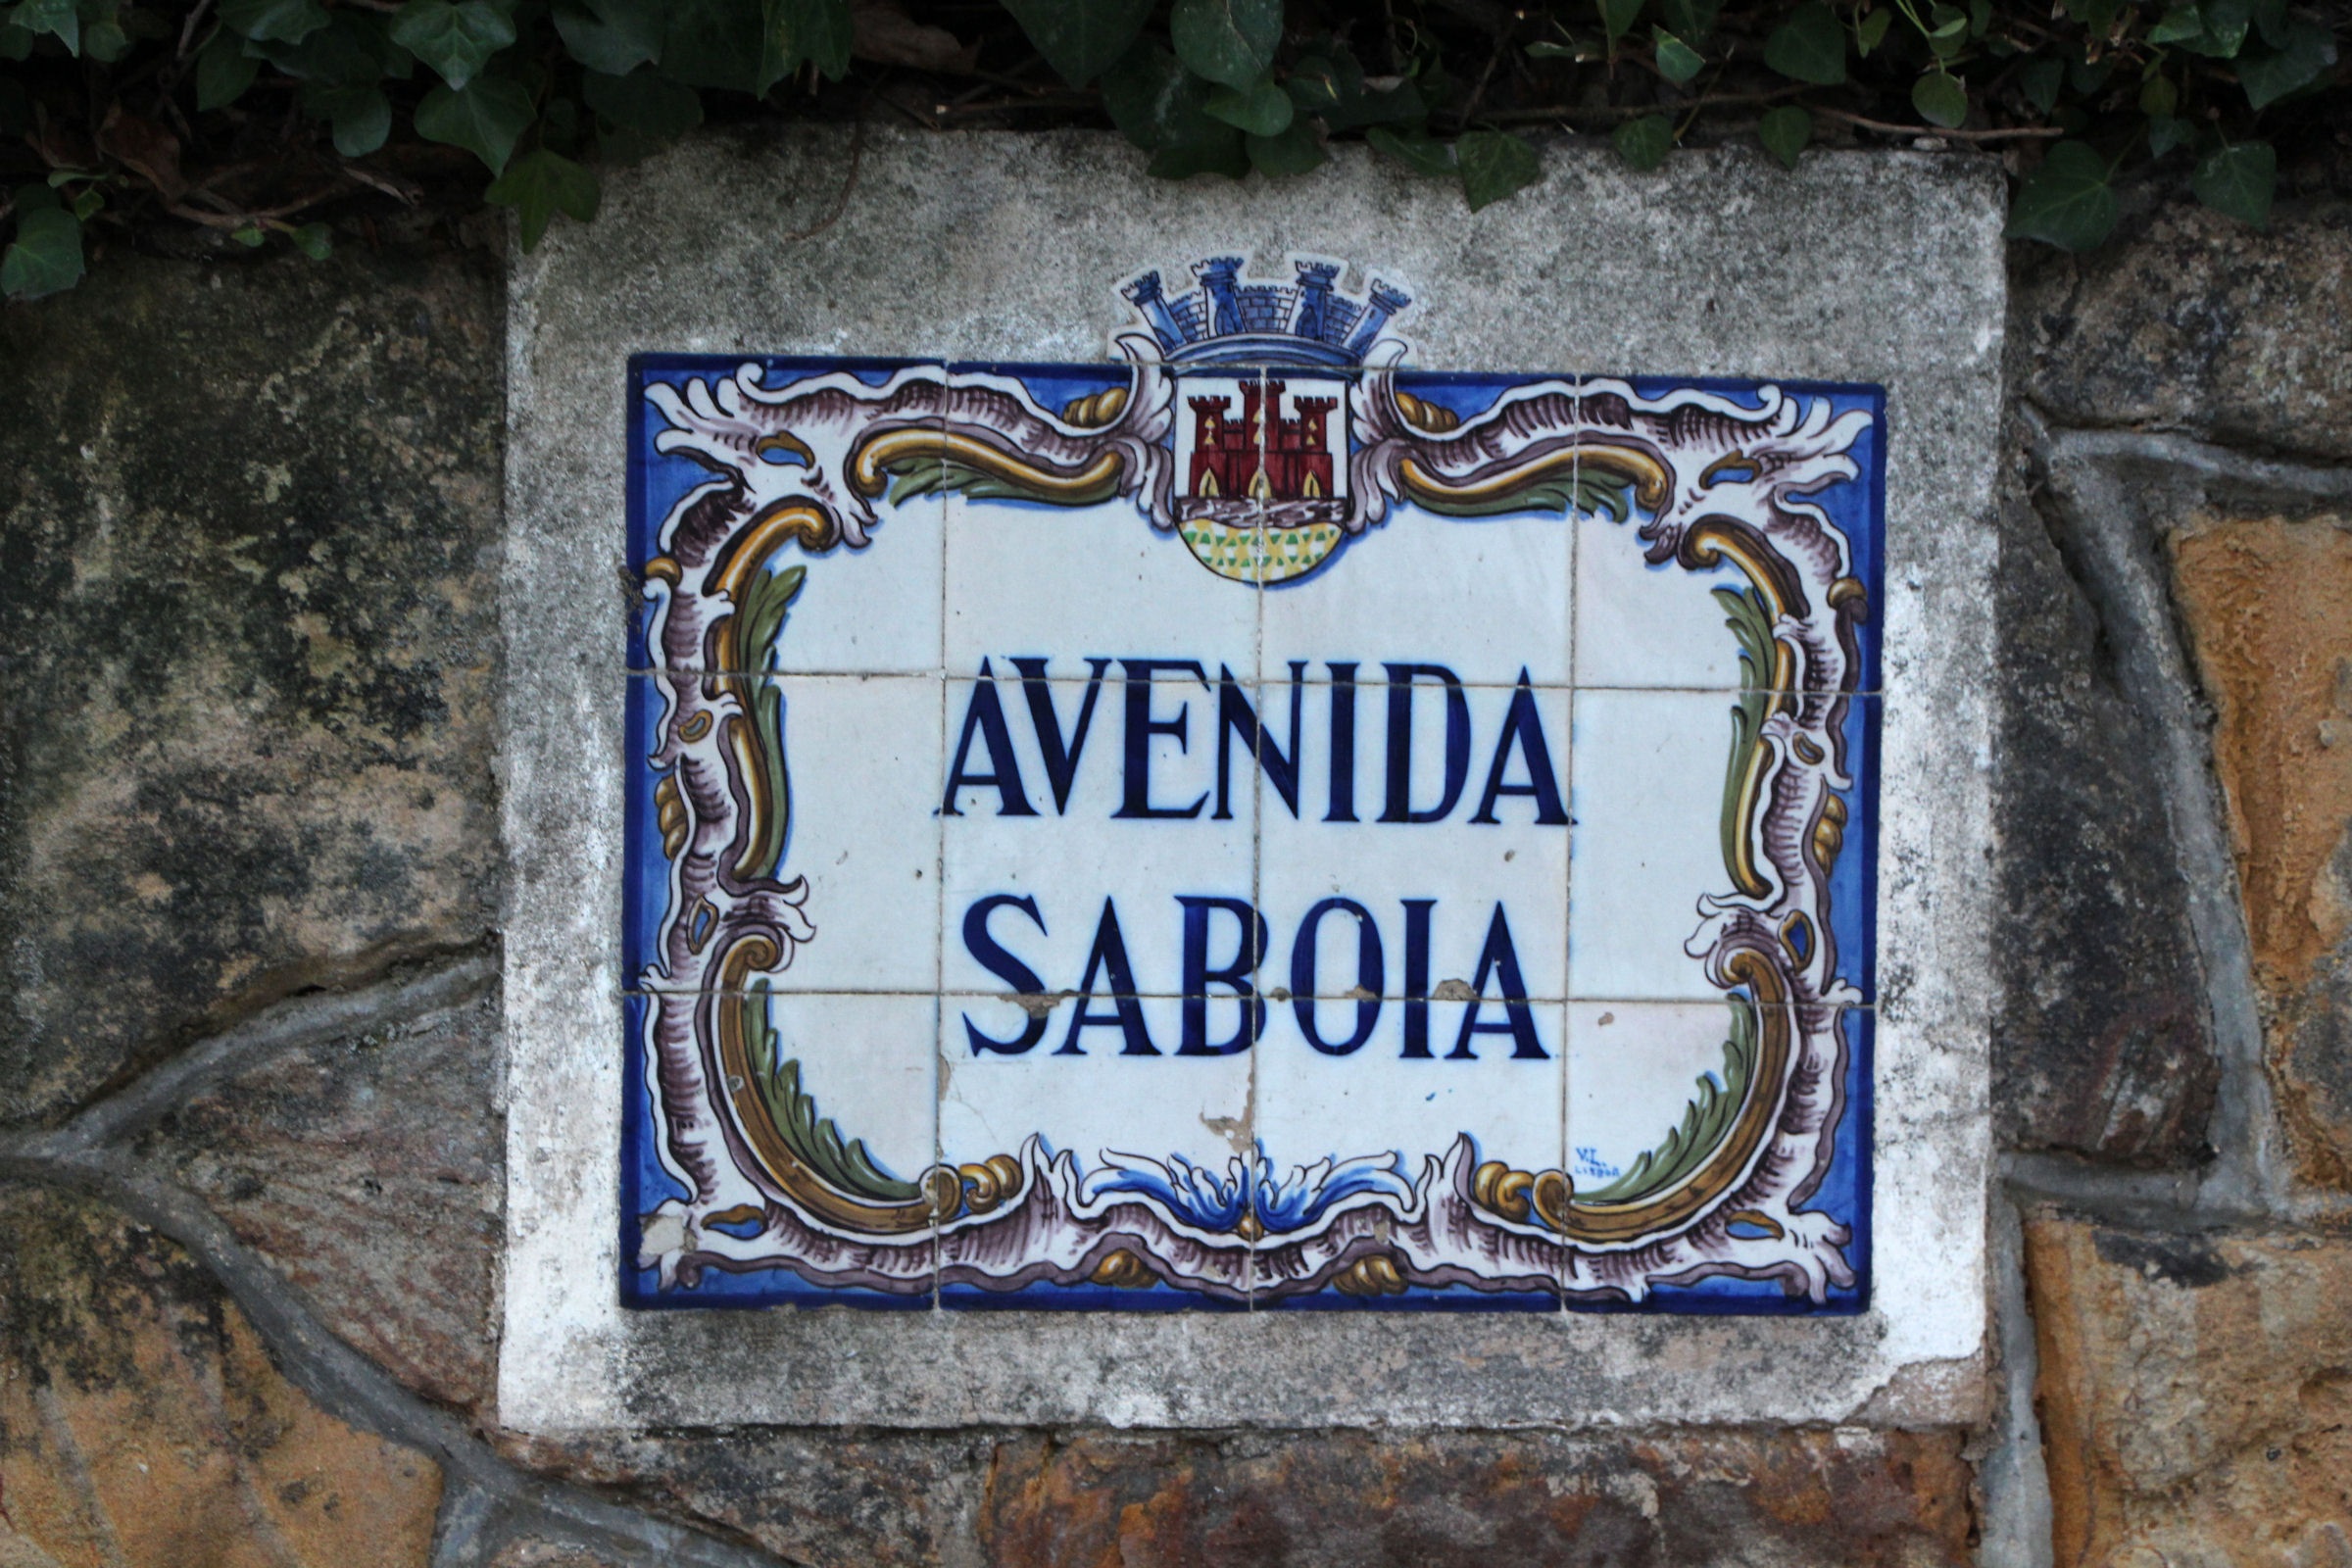
window, number, sign, blue, street sign, signage, art, information, lake dusia, ceramics, commemorative plaque